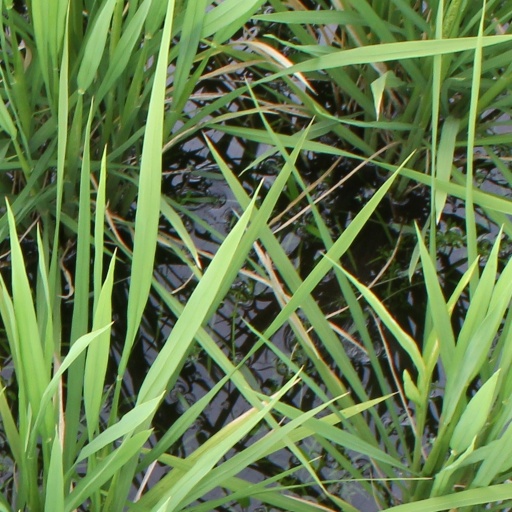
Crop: rice